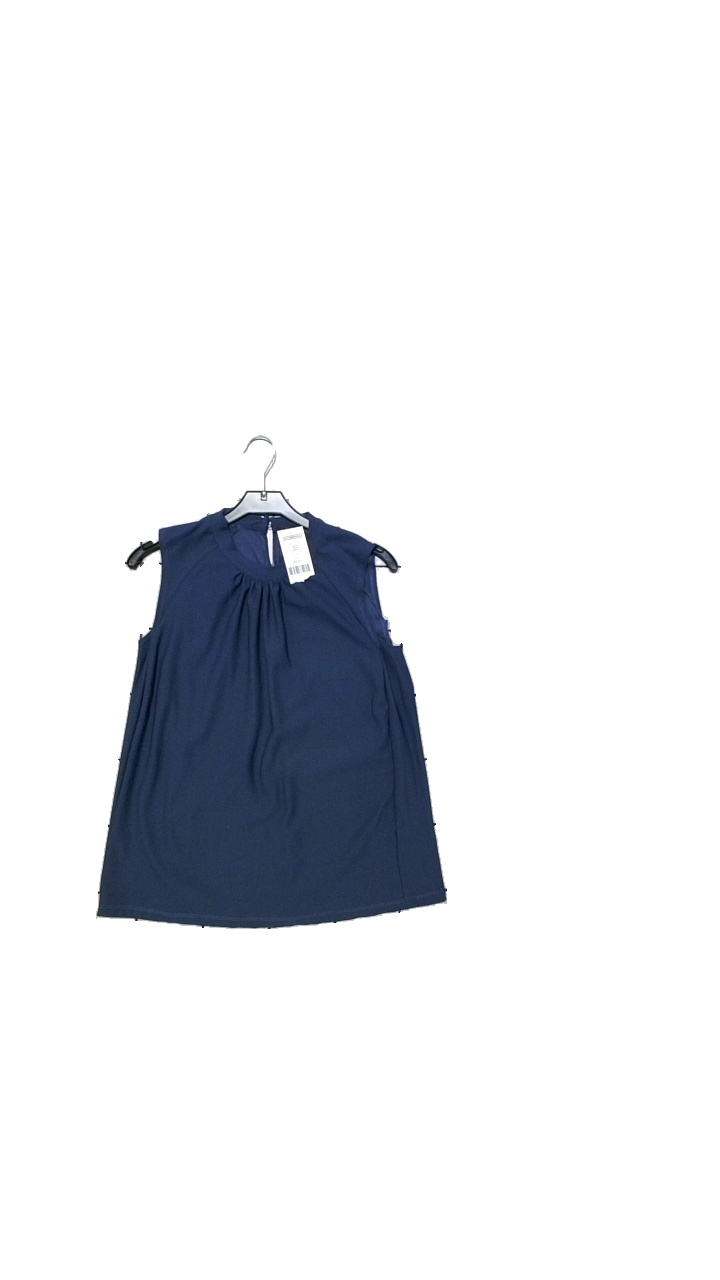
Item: Top (Ladies)
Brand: Missing
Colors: Blue
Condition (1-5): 5
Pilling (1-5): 5
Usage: Reuse
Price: <50